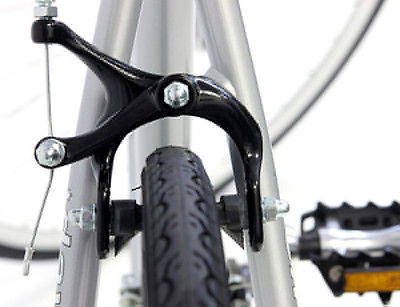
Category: bicycle